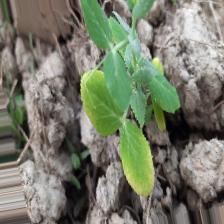
Label: Powdery Mildew